Oriental carpets in Renaissance painting

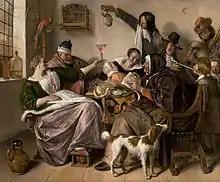
Jan Steen, "The way you hear it", circa 1665, Mauritshuis

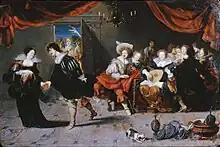
Simon de Vos, "Merrymakers in an Inn", 1630–9, Walters Art Museum

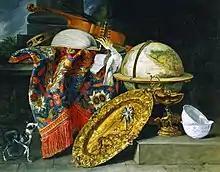
Pieter Boel, "Still life with globe and parrot", circa 1658

In a series of letters from Venice dated 18 August – 13 October 1506, the German painter Albrecht Dürer tells his friend Willibald Pirckheimer about his efforts to buy two carpets for him in Venice: